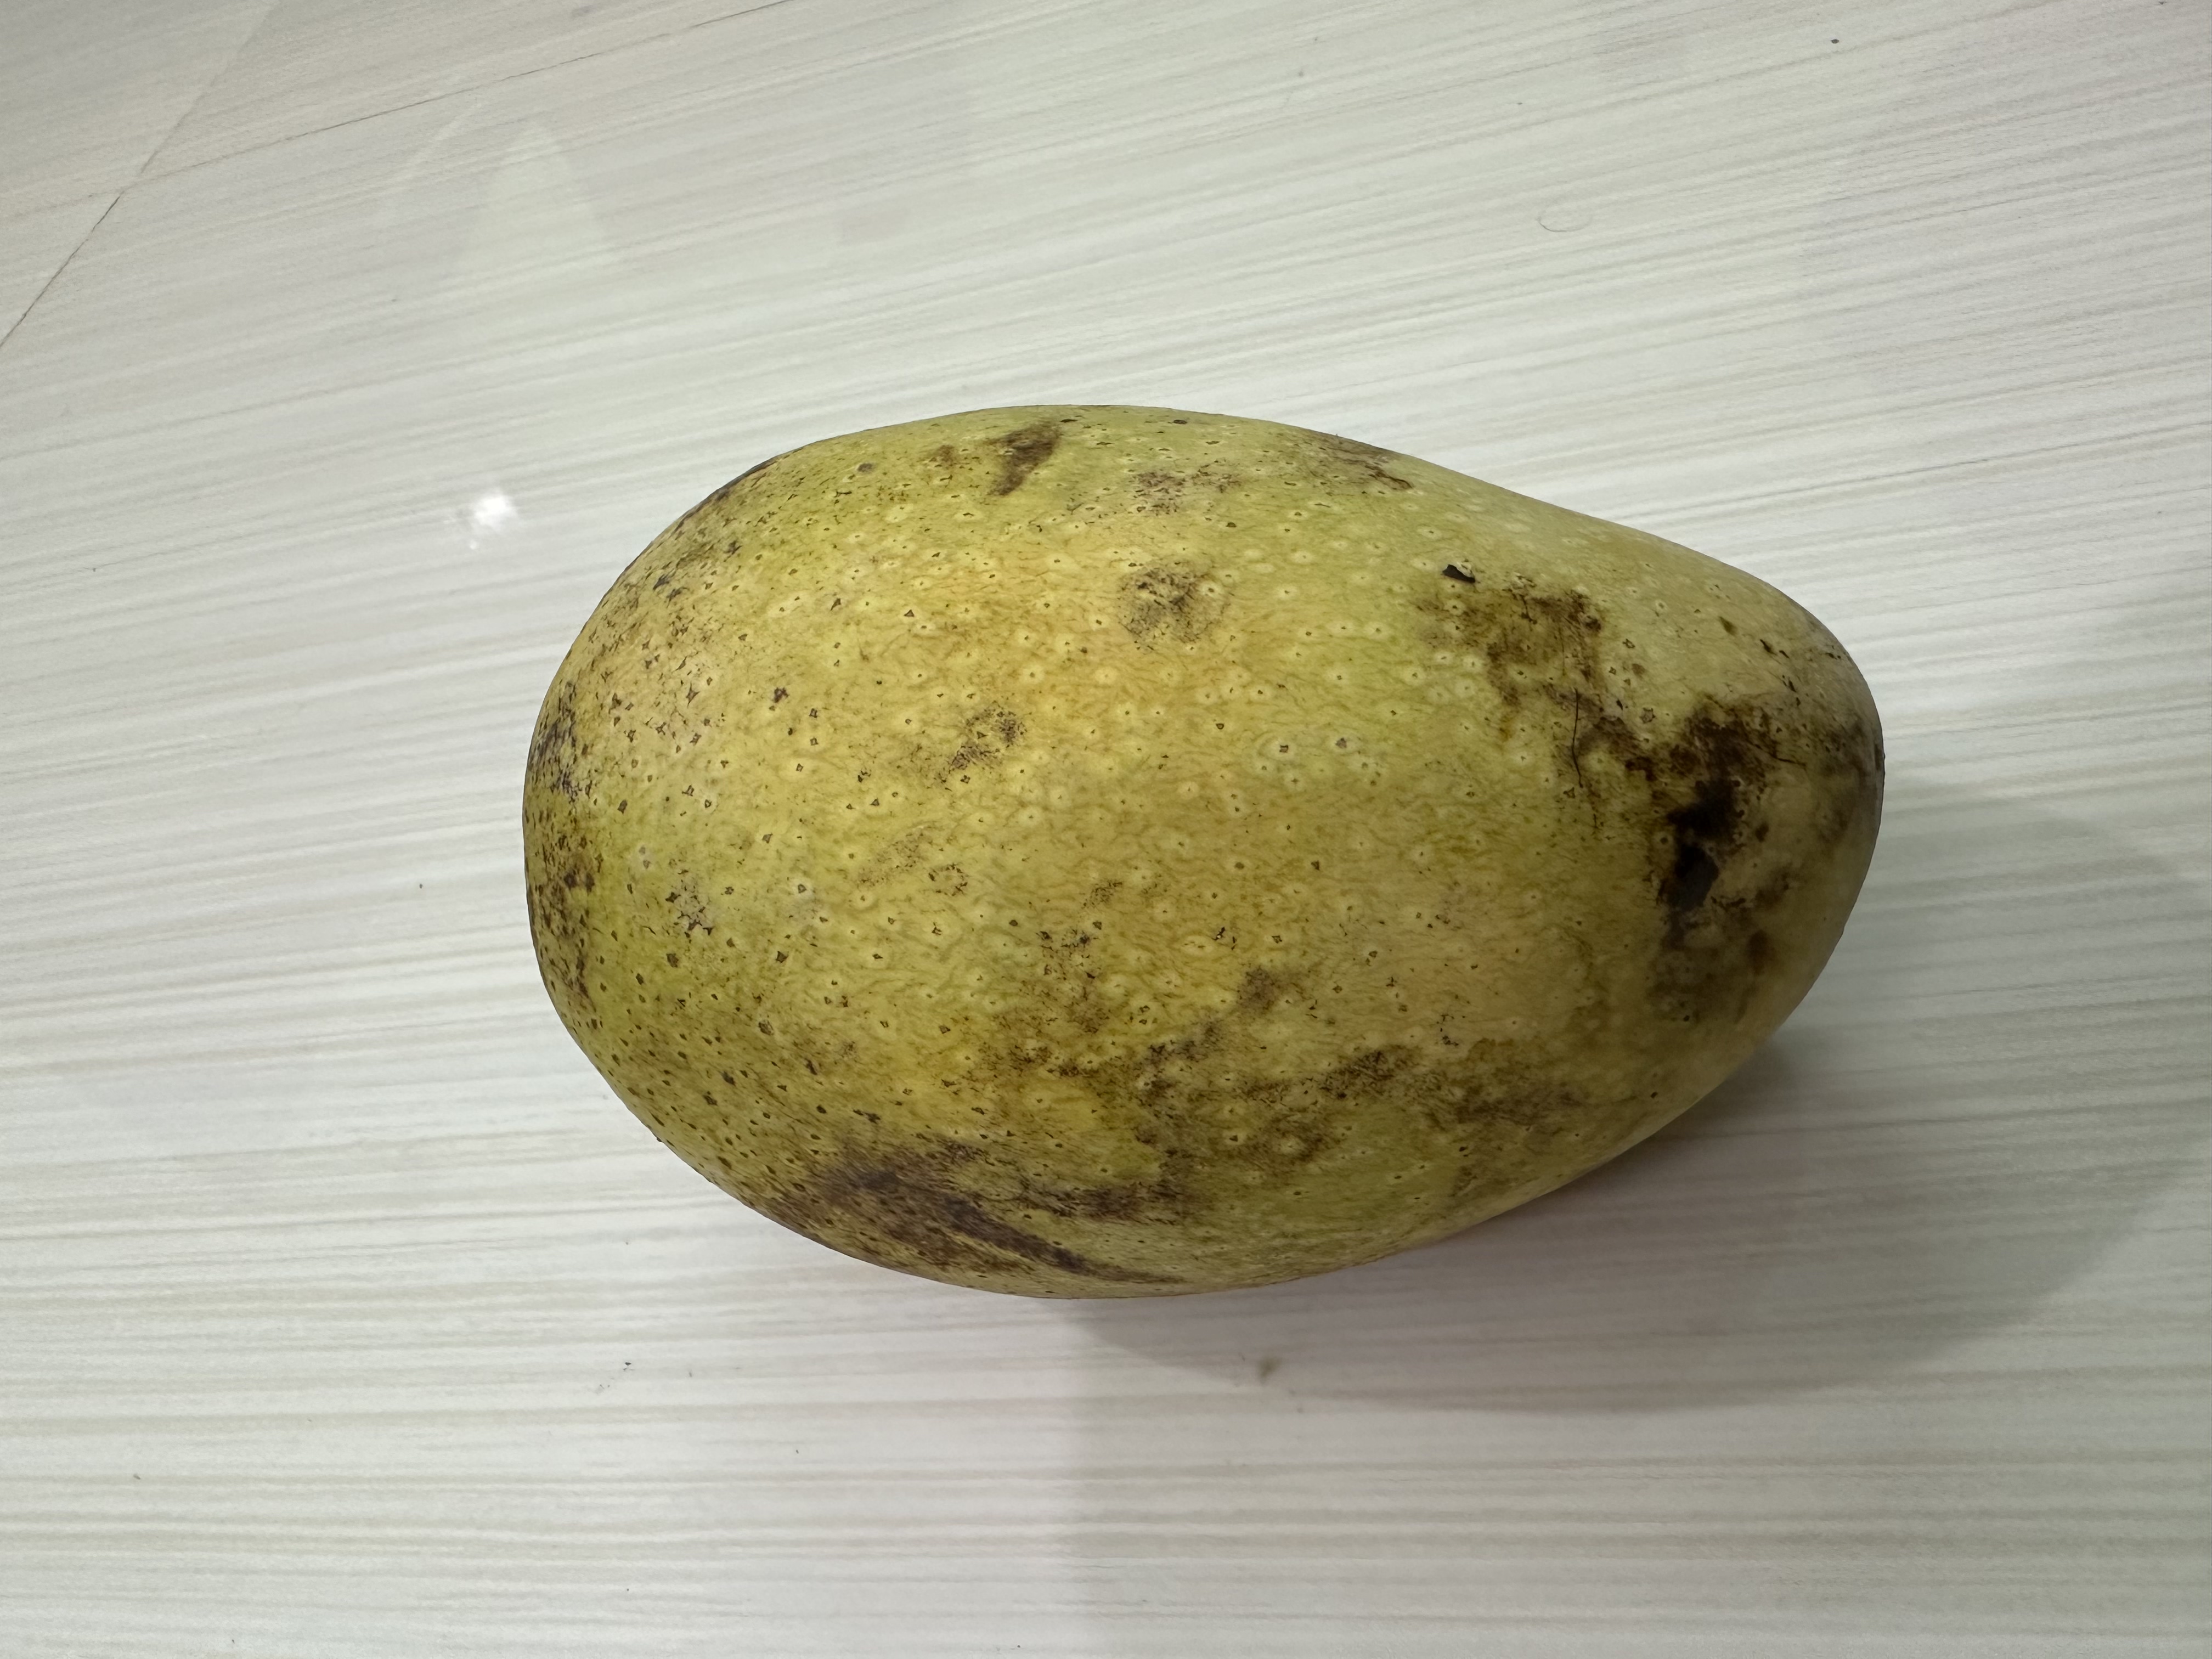
Mango variety: Fazlee